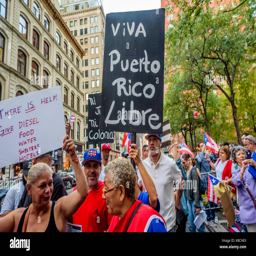
the community put out an open call expressing their outrage by the unfolding humanitarian tragedy